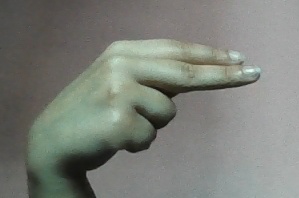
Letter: ain